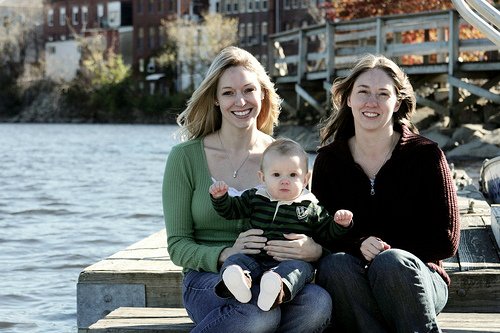
Label: not_food